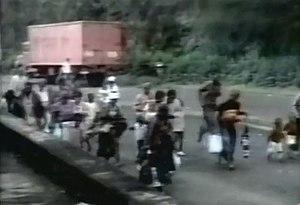
La Guerre civile burundaise est une guerre civile et ethnique qui se débute au Burundi le 21 octobre 1993 à la suite d'un coup d'État contre Melchior Ndadaye. Comme la guerre civile et le génocide des Tutsi au Rwanda de 1994, elle est marquée par l'opposition entre Hutus et Tutsis parfois improprement qualifiée de « guerre ethnique ». Elle s'étend au cours de la décennie dans les pays voisins. Elle se termine durant les années 2000, des violences sporadiques troublant néanmoins l'accord de paix de 2005.